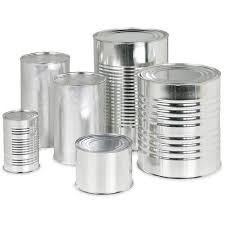
Waste category: metal